Vince Clarke

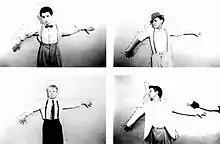
Clarke (bottom-left) as a member of Depeche Mode, 1981

In 1980, after the Plan dissolved, Clarke and Fletcher formed Composition of Sound, and were soon joined by Martin Gore. Clarke provided vocals until lead vocalist Dave Gahan joined the band, which was renamed Depeche Mode. At that time he adopted the stage name Vince Clarke, by which he is currently known. The band initially adopted a slick synthesised electropop sound, which produced the studio album "Speak & Spell" and the Clarke-penned singles "Dreaming of Me", "New Life", and "Just Can't Get Enough" in 1981.